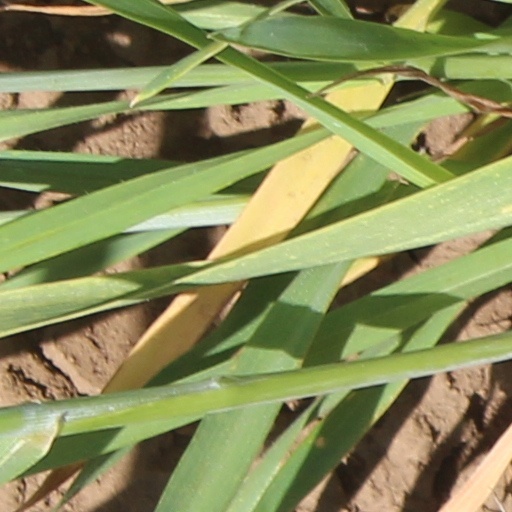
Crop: wheat